Jonathan Birch (EIC captain)

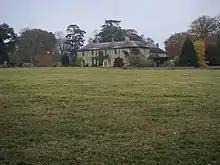
Pudlicote House, 2009 photograph

The Rev. Thomas Birch was rector of South Thoresby, which is not far to the west of Alford; he was a brother of the surgeon Charles Birch, maternal grandfather of William Charles Macready the actor. Jonathan Birch was his son. Birch was a therefore a relation of Macready on the latter's mother's side.